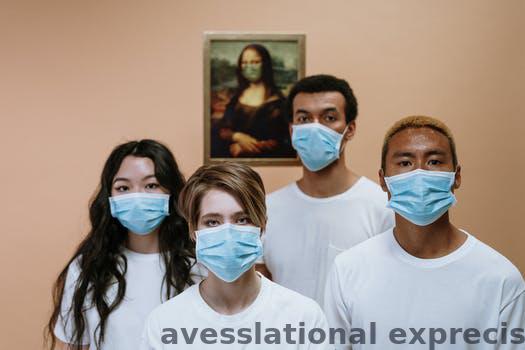
Label: Watermark